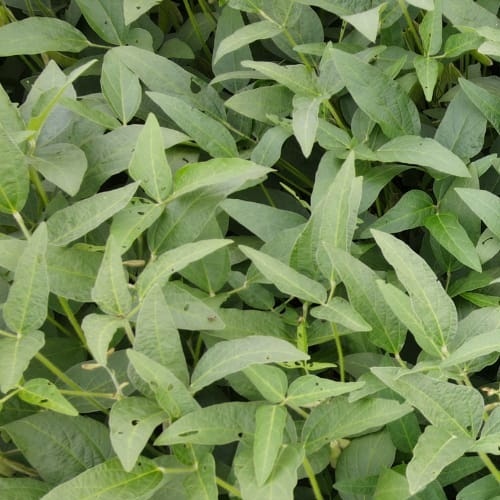
Label: Diabrotica_speciosa